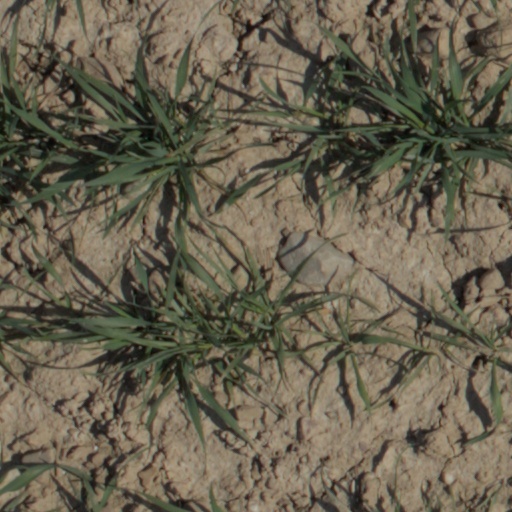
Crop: wheat